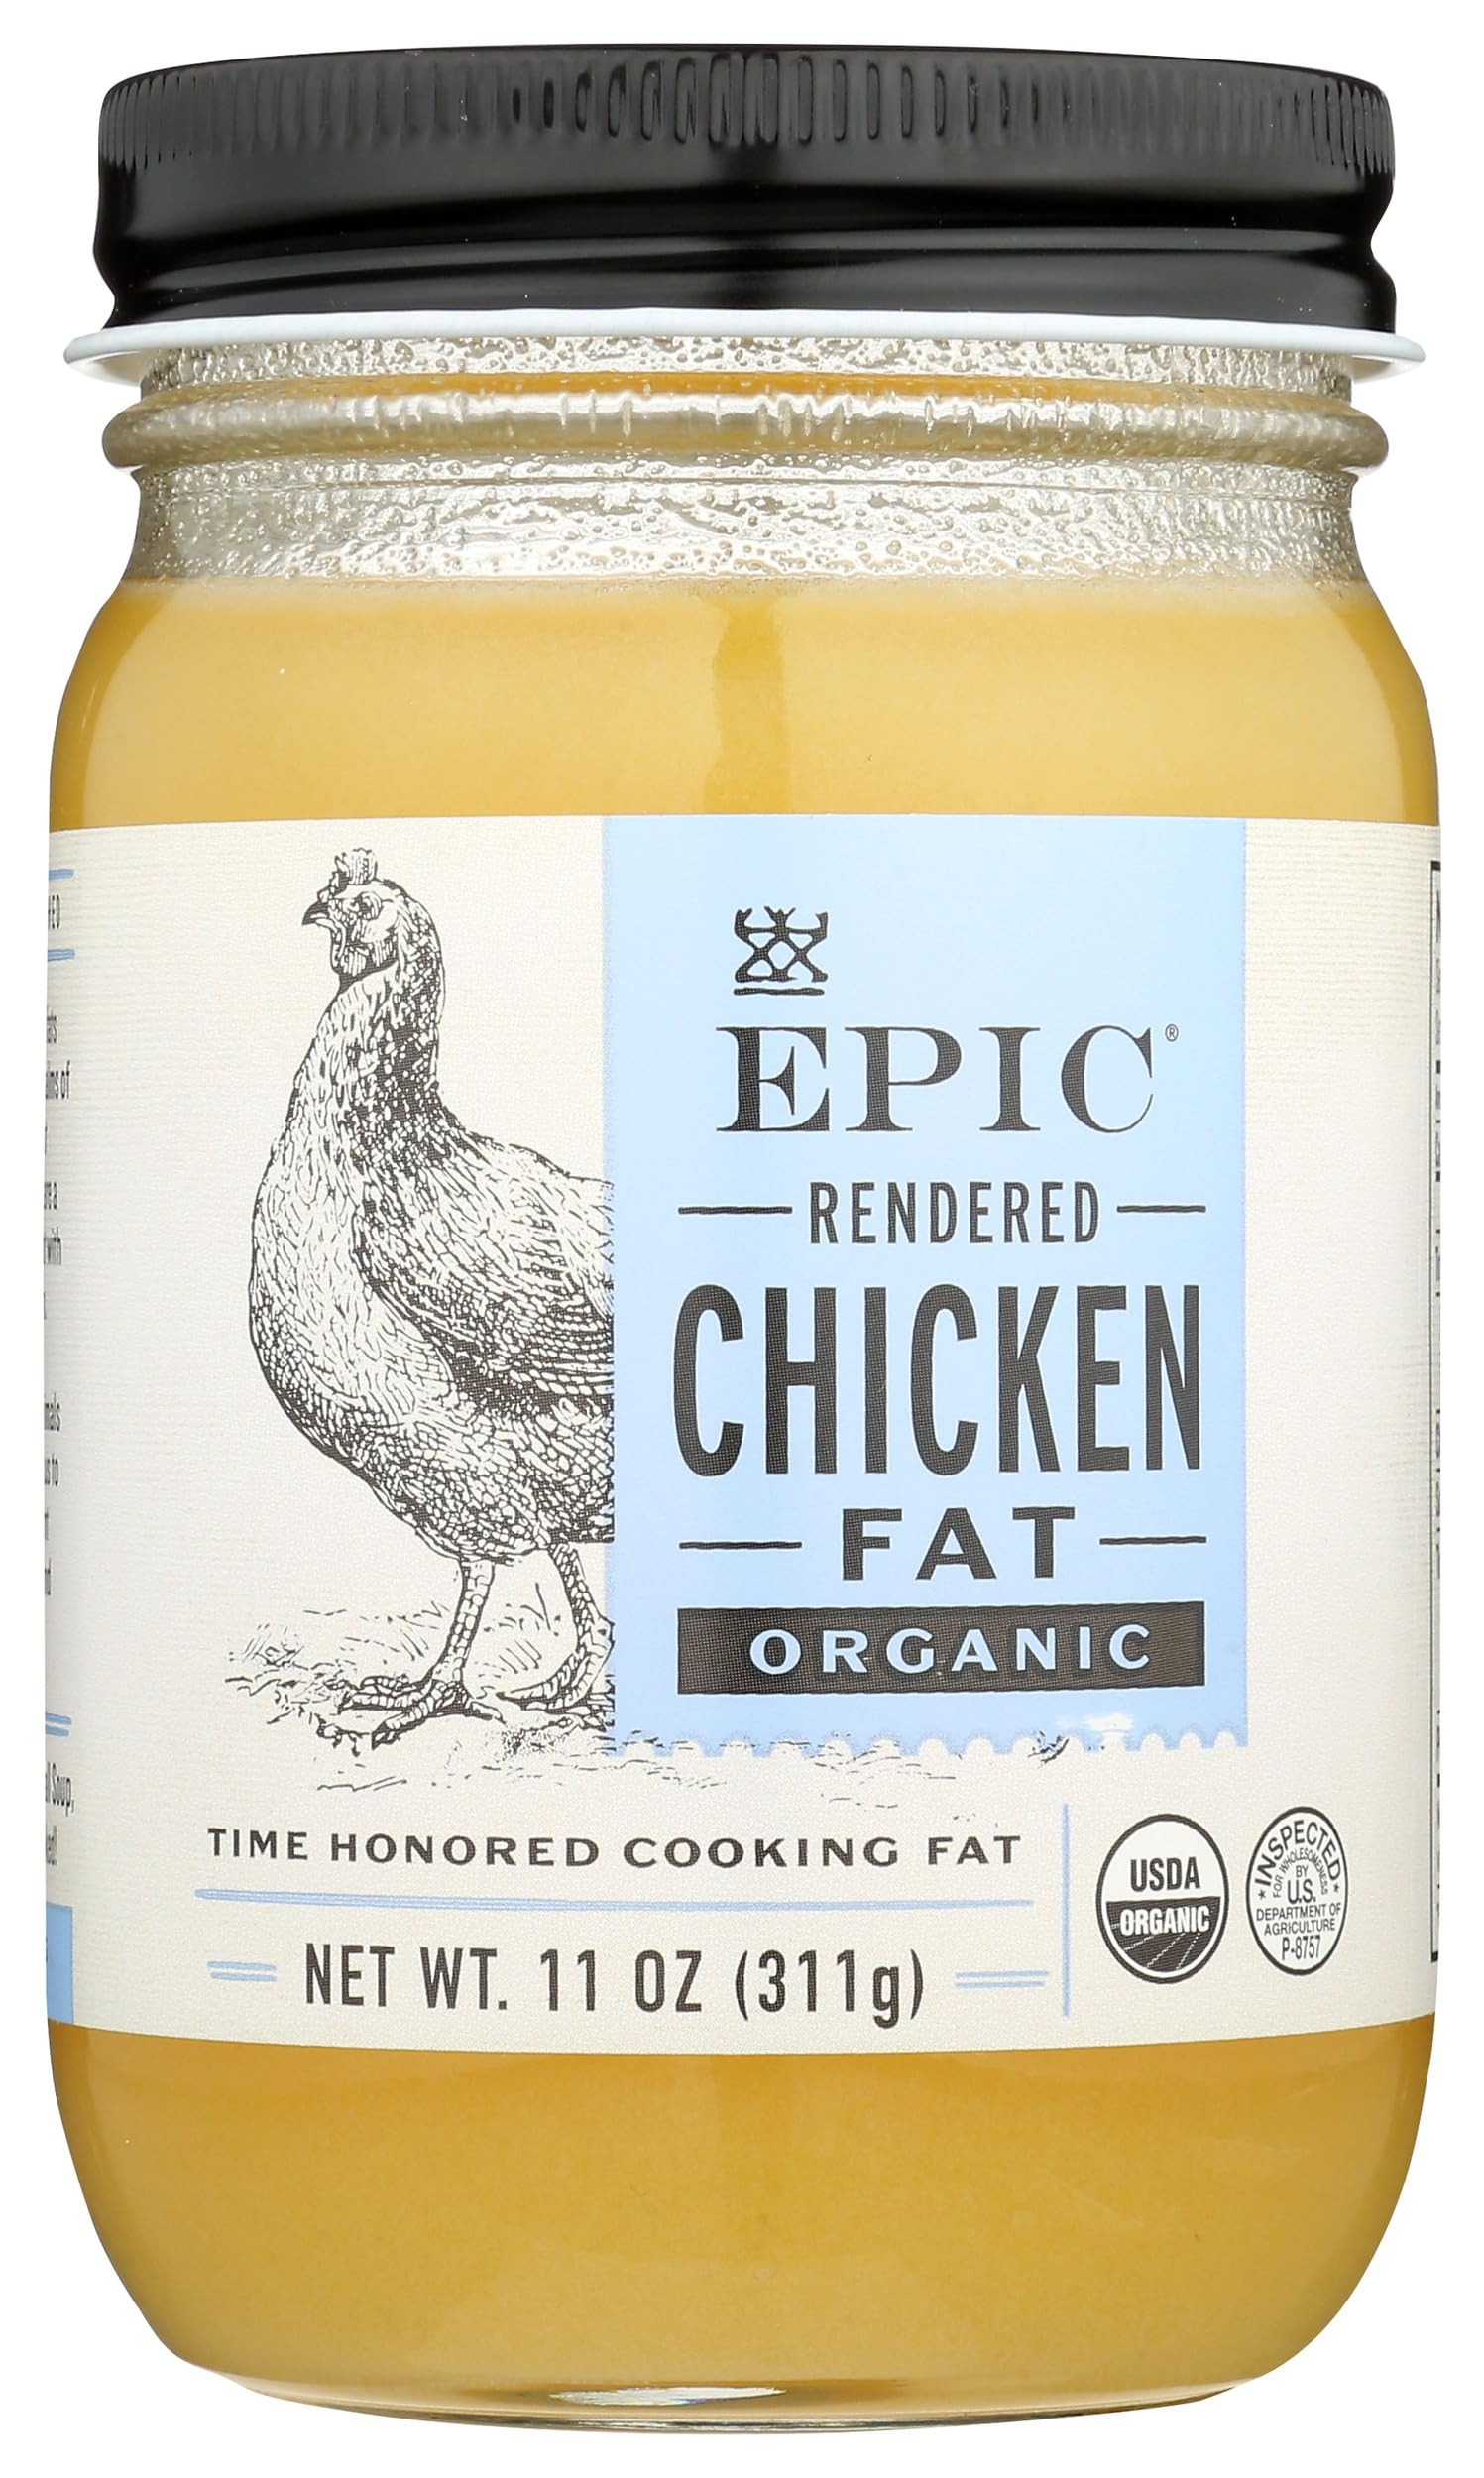
Item Name: EPIC PROVISIONS Organic Chicken Fat, 11 OZ
Bullet Point 1: ANIMAL FAT: a staple cooking fat with endless limitations, just like your culinary imagination
Bullet Point 2: CONVENIENT: an easy to grab ingredient to keep in your kitchen
Bullet Point 3: UNBLEACHED
Bullet Point 4: HEALTHY COOKING FAT: Gluten-Free, Keto Consumer Friendly, Whole3 approved, Paleo friendly
Product Description: Epic Proudly Introduces A Line Of Chef-Choice Animal Based Fats Guaranteed To Transport Your Culinary Adventures To New Realms Of Nourishment And Time Honored Cooking. A Staple Cooking Fat Cherished By Generations Before, Our Rendered Animal Fats Are A Trusted, Pure And Stable Option. Enjoy A Superior Cooking Fat With Seemingly Endless Limits, Just Like Your Culinary Imagination.
Value: nan
Unit: None

Price: 91.16